Coeur d'Alene people

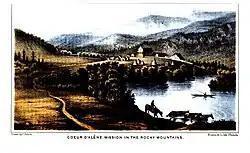
Coeur d'Alene Mission of the Sacred Heart on Lake Coeur d'Alene in Idaho, United States, about 1855.

Many of the tribe were converted to Roman Catholicism in 1842 by Fr. Pierre-Jean De Smet, a Belgian Jesuit missionary from St. Louis, Missouri, who was active throughout the Northwest. The twin towns of De Smet and Tensed (originally Temsed), Idaho, are named for him. The United States acquired this territory in 1846 by treaty with Great Britain. European-American settlers and other immigrants began to move from the United States into parts of the territory in the 1840s. After the Indian defeat in the Skitswish War of May–September 1858, many more speculators were attracted after the discovery of silver in 1863 in the north Panhandle near the city of Coeur d'Alene. Mining and development revealed this to be an area of the second-largest silver deposits in the United States.